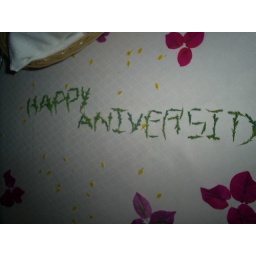
&amp;quot;Happy Aniversity&amp;quot; written in tiny pieces of flower stems on our table at our Honeymoon Dinner